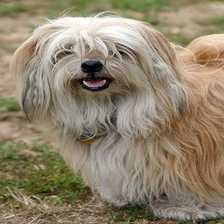
Species: dog
Breed: havanese